Stilwell and the American Experience in China, 1911–45

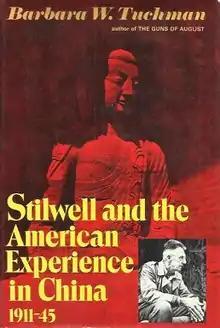
First edition

First edition

Stilwell and the American Experience in China, 1911–45 is a work of history written by Barbara W. Tuchman and published in 1971 by Macmillan Publishers. It won the 1972 Pulitzer Prize for General Nonfiction. The book was republished in 2001 by Grove Press It was also published under the title "Sand Against the Wind: Stilwell and the American Experience in China, 1911–45" by Macmillan Publishers in 1970.